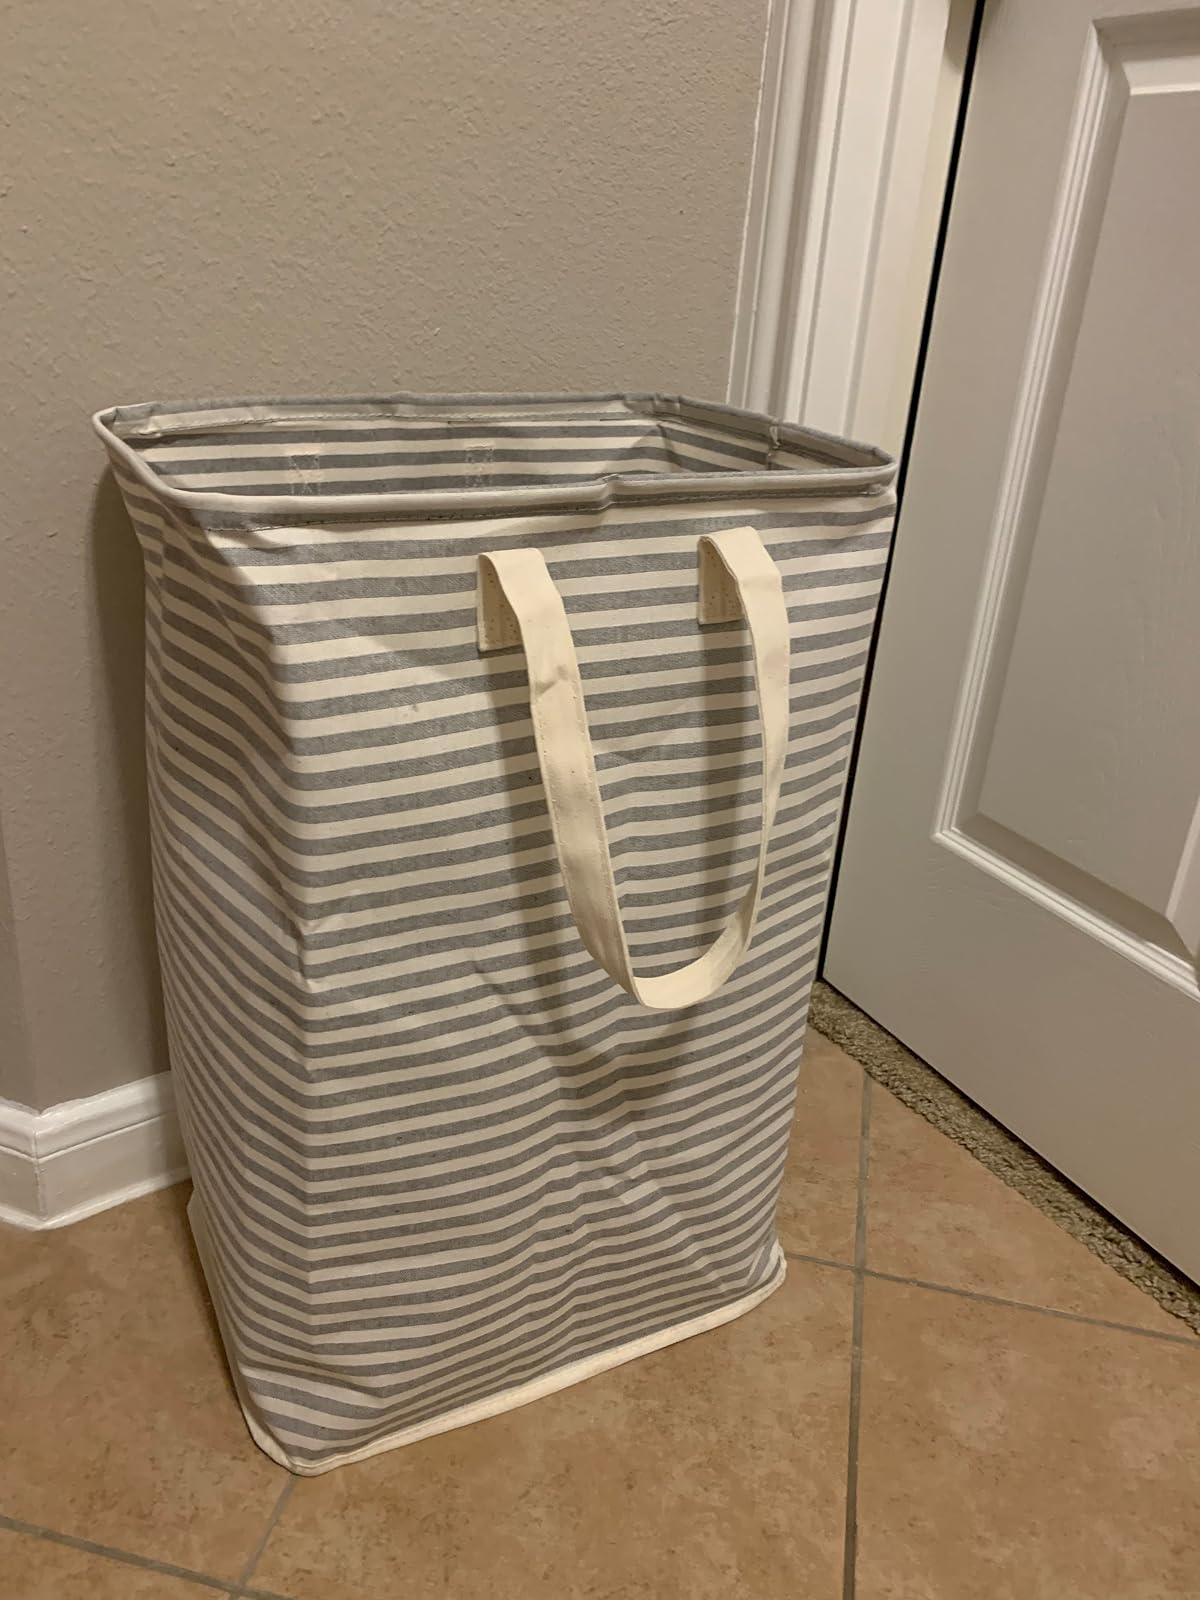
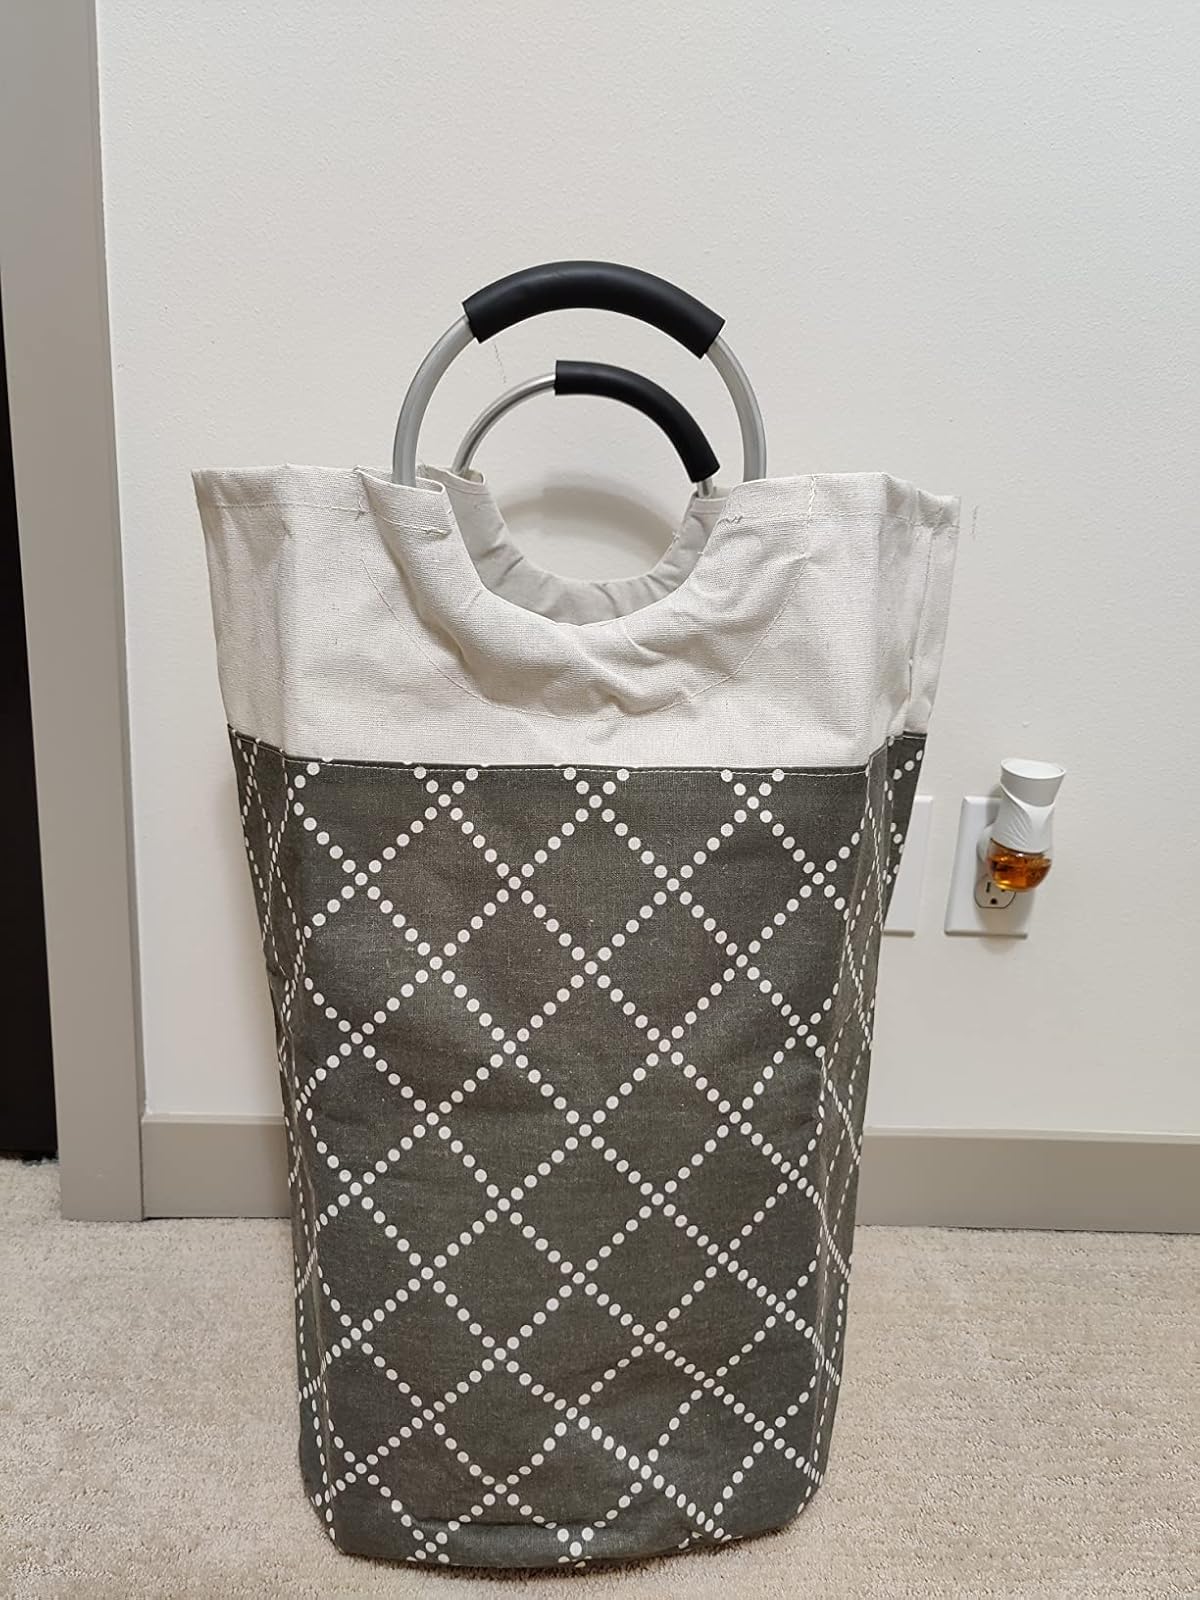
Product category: items_hamper
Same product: no